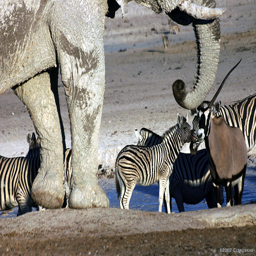
An elephant standing next to a  herd of wild animals.
a large elephant is standing near some zebras
Zebras, and elephant and another animal standing near water.
Elephant and zebras near a watering hole, in a mud flat.
An elephant is near a lake surrounded by zebras.